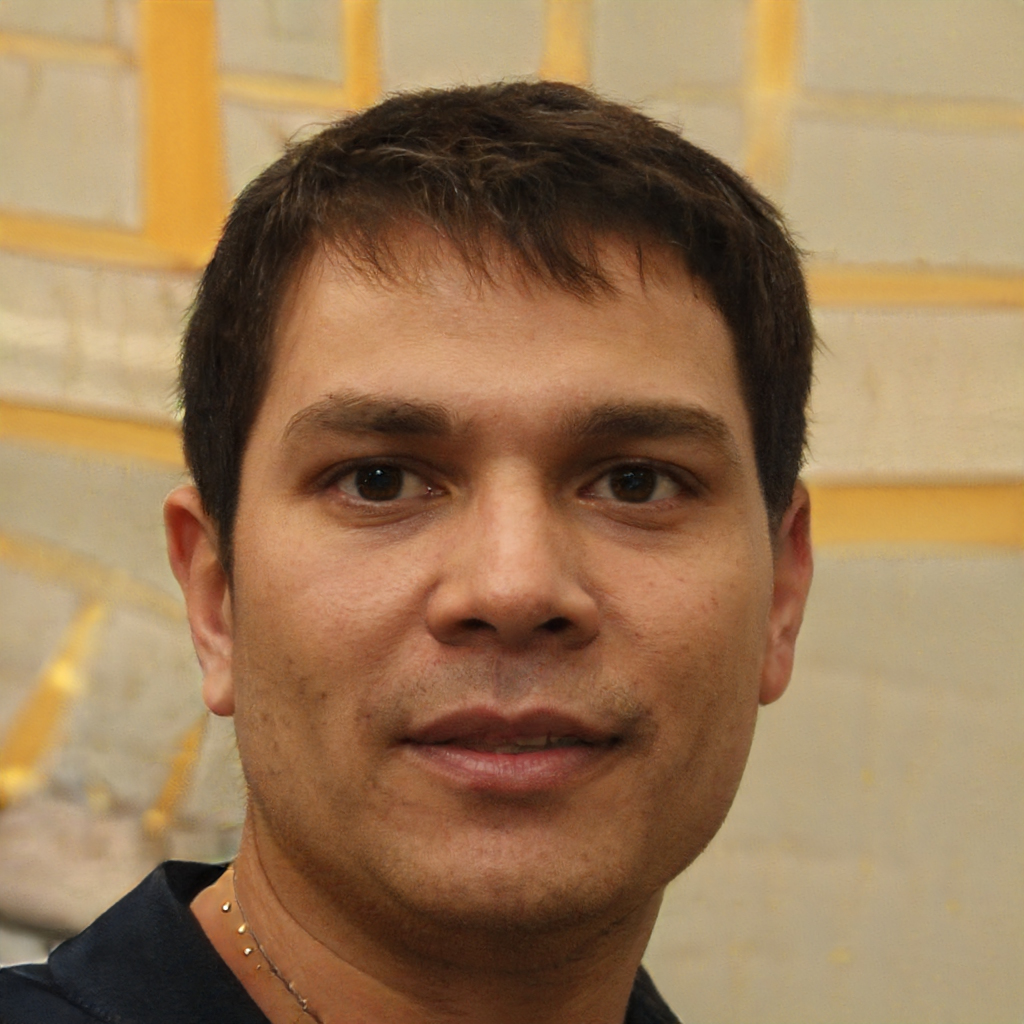
Label: Colored